At the Bottom of the River

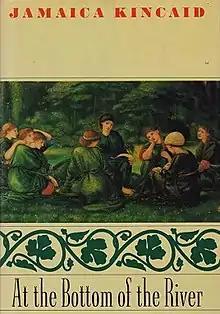
First edition

At the Bottom of the River is a collection of short stories by Caribbean novelist Jamaica Kincaid. Published in 1983, it was her first short story collection. The collection consists of ten inter-connected short stories, seven of which were previously published in "The New Yorker" and "The Paris Review" between 1978 and 1982. Kincaid was awarded the Morton Dauwen Zabel Award of the American Academy and Institute of Arts and Letters in 1983 for the collection.